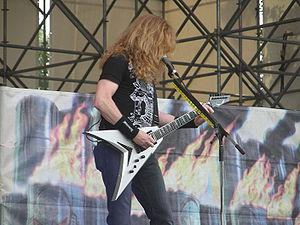
United Abominations est le onzième album studio du groupe américain de thrash metal Megadeth. Sorti le 8 mai 2007, United Abominations est le premier album de Megadeth à être sorti sur le label Roadrunner Records, et qui, à l'exception de Dave Mustaine, ne fut enregistré par aucun membre originel du groupe. Pendant la tournée de promotion de l'album, le guitariste Glen Drover quitta le groupe pour des raisons personnelles et fut remplacé par Chris Broderick, l'album en question étant le seul auquel il contribua.